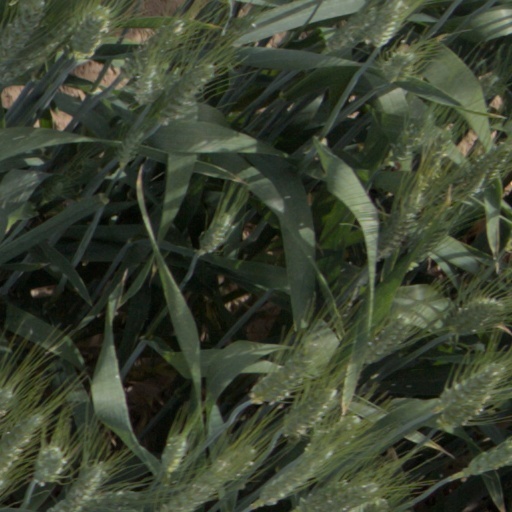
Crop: wheat